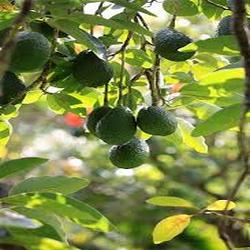
Label: Avocado